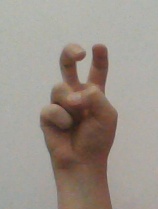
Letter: toot